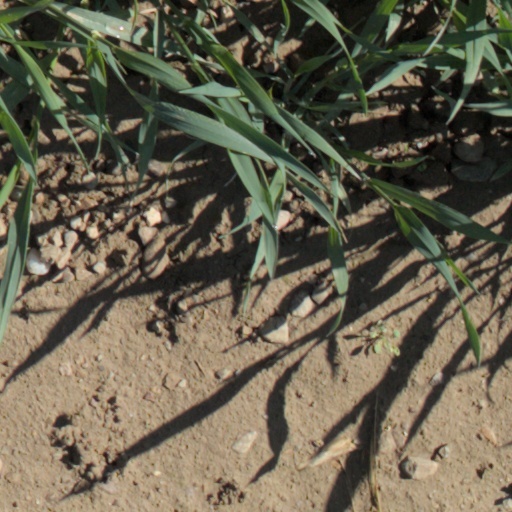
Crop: wheat